Lumières

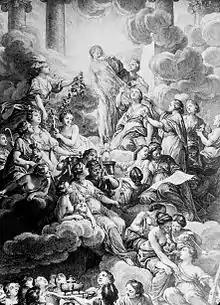
Detail from the frontispiece of Diderot and D’Alembert's "Encyclopédie". Truth radiates light; on the right, Reason and Philosophy try to capture it. 1772 engraving by Benoît-Louis Prévost, from a drawing by Charles Nicolas Cochin.

The Lumières movement was in large part an extension of the discoveries of Nicolas Copernicus in the 16th century, which were not well known during his lifetime, and more so of the theories of Galileo Galilei (1564 – 1642). Inquiries to establish certain axioms and mathematical proofs continued as Cartesianism throughout the 17th century.